List of songs in the Guitar Hero: On Tour series

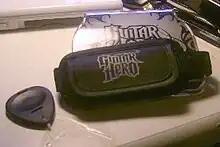
The "Guitar Hero: On Tour" series uses a special "Guitar Grip" game controller that adapts the Nintendo DS into a variation of the normal guitar controller used for the console versions of "Guitar Hero".

The is an expansion of the "Guitar Hero" series for the Nintendo DS portable console. The series is developed by Vicarious Visions and published by RedOctane and Activision. The game uses a "Guitar Grip" hardware unit that fits into the Game Boy Advance slot on the DS or DS Lite to recreate the experience of the console-based guitar controllers normally used with the game; this unit is incompatible with the Nintendo DSi and Nintendo 3DS due to the lack of the slot on the DSi hardware. The player uses fret buttons on the Grip while "strumming" using a stylus across the DS touchscreen to try to match notes as they scroll on the second screen in order to score points and complete each song.